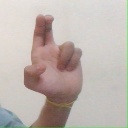
अक्षर: आ